Home (2012 film)

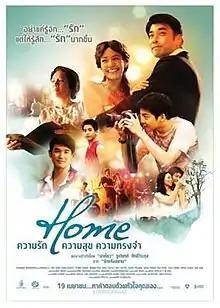
Film poster

Home (Thai title: "Home" , , "'Home: Love, Happiness, Memories") is a Thai drama film directed by Chookiat Sakveerakul. It was produced and distributed by Sahamongkolfilm International and released in Thailand on 19 April 2012. The film, set in Chiang Mai, consists of three continuous segments, each focusing on a group of characters whose relationships are revealed in the third segment. According to Chookiat, "Unlike my previous works, "Home" doesn't question any social problems. It's more of a personal film that pulls together my own memories."